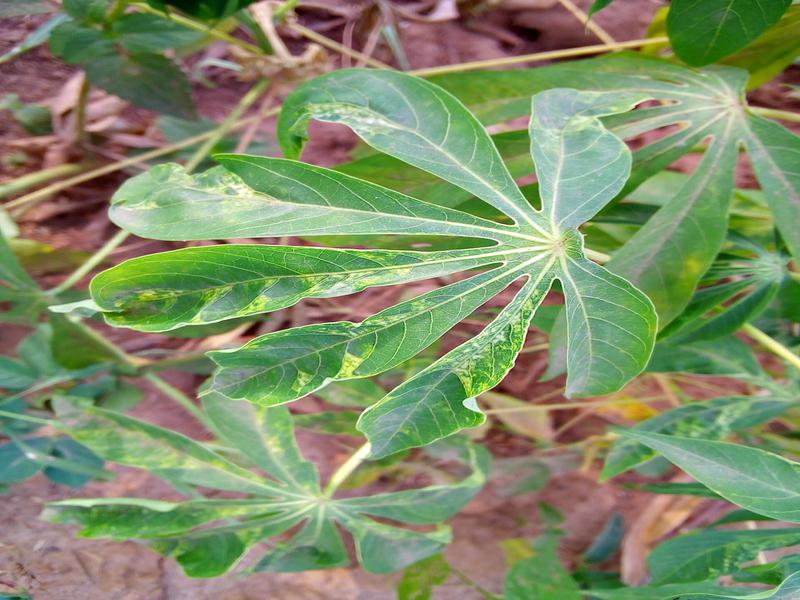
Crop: cassava
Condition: mosaic_disease